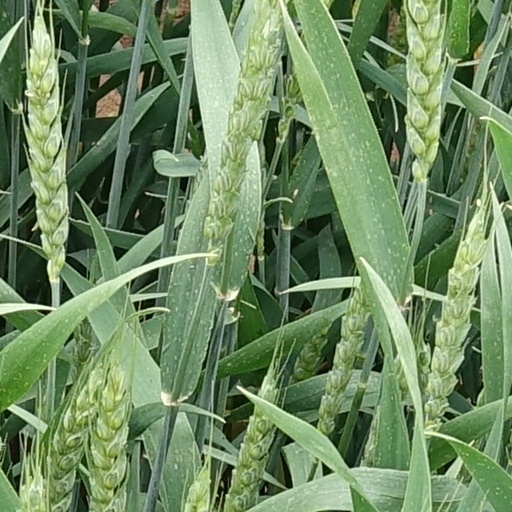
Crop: wheat